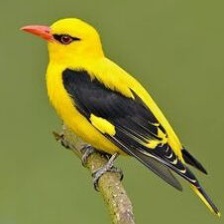
Species: EURASIAN GOLDEN ORIOLE
Scientific name: ORIOLUS ORIOLUS